RAF Wittering

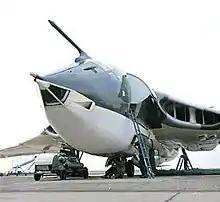
RAF Victor B.2

Immediately after the war RAF Wittering, once again, transferred back to Fighter Command in 1946 providing a home to a variety of squadrons operating Spitfires, Mosquitos and Hornets. In 1948, the Station transferred back to Training Command for 2 years before Maintenance Command took responsibility to undertake some significant redevelopment between 1950 and 1952 as the Cold War saw RAF Wittering become a vital part of the United Kingdom's strategic nuclear deterrent under the control of Bomber Command in 1953.